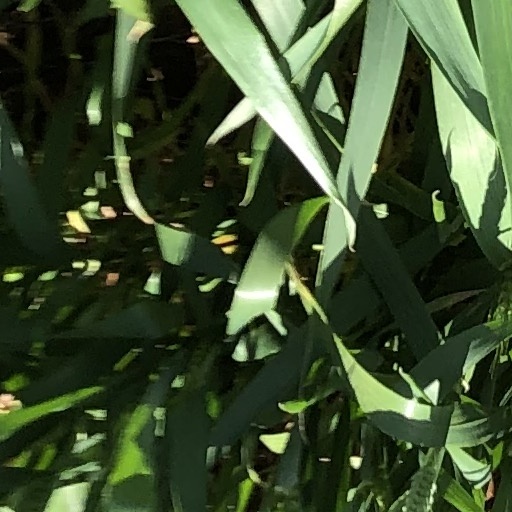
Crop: wheat